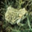
Label: frog